Street Fighter X Tekken

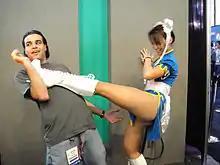
A Chun-Li promotional model posing at the E3 2011 Capcom booth

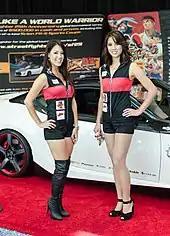
Promotion at E3 2012

Prior to the release of "Street Fighter X Tekken", Capcom allowed players to try the game at several Fight Night events. At one such event, Capcom raised over £5,000 for UK charity GamesAid. The music featured in cinematic trailers included "Honest Eyes" by Black Tide, "Knock Me Out" by Street Drum Corps, "In Love With You" by Jared Evan, "My Town" by Hollywood Undead, and "From Heads Unworthy" by Rise Against.